Solar cell

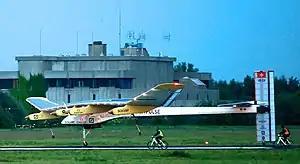
Solar Impulse aircraft are Swiss-designed single-seat monoplanes powered entirely from photovoltaic cells.

With a transparent rear side, bifacial solar cells can absorb light from both the front and rear sides. Hence, they can produce more electricity than conventional monofacial solar cells. The first patent of bifacial solar cells was filed by Japanese researcher Hiroshi Mori, in 1966. Later, it is said that Russia was the first to deploy bifacial solar cells in their space program in the 1970s. In 1976, the Institute for Solar Energy of the Technical University of Madrid, began a research program for the development of bifacial solar cells led by Prof. Antonio Luque. Based on 1977 US and Spanish patents by Luque, a practical bifacial cell was proposed with a front face as anode and a rear face as cathode; in previously reported proposals and attempts both faces were anodic and interconnection between cells was complicated and expensive. In 1980, Andrés Cuevas, a PhD student in Luque's team, demonstrated experimentally a 50% increase in output power of bifacial solar cells, relative to identically oriented and tilted monofacial ones, when a white background was provided. In 1981 the company Isofoton was founded in Málaga to produce the developed bifacial cells, thus becoming the first industrialization of this PV cell technology. With an initial production capacity of 300 kW/yr of bifacial solar cells, early landmarks of Isofoton's production were the 20kWp power plant in San Agustín de Guadalix, built in 1986 for Iberdrola, and an off grid installation by 1988 also of 20kWp in the village of Noto Gouye Diama (Senegal) funded by the Spanish international aid and cooperation programs.